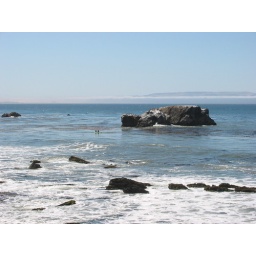
I was amazed at the drop-off from the sidewalk down to the beach at this ocean side park in Pismo Beach.